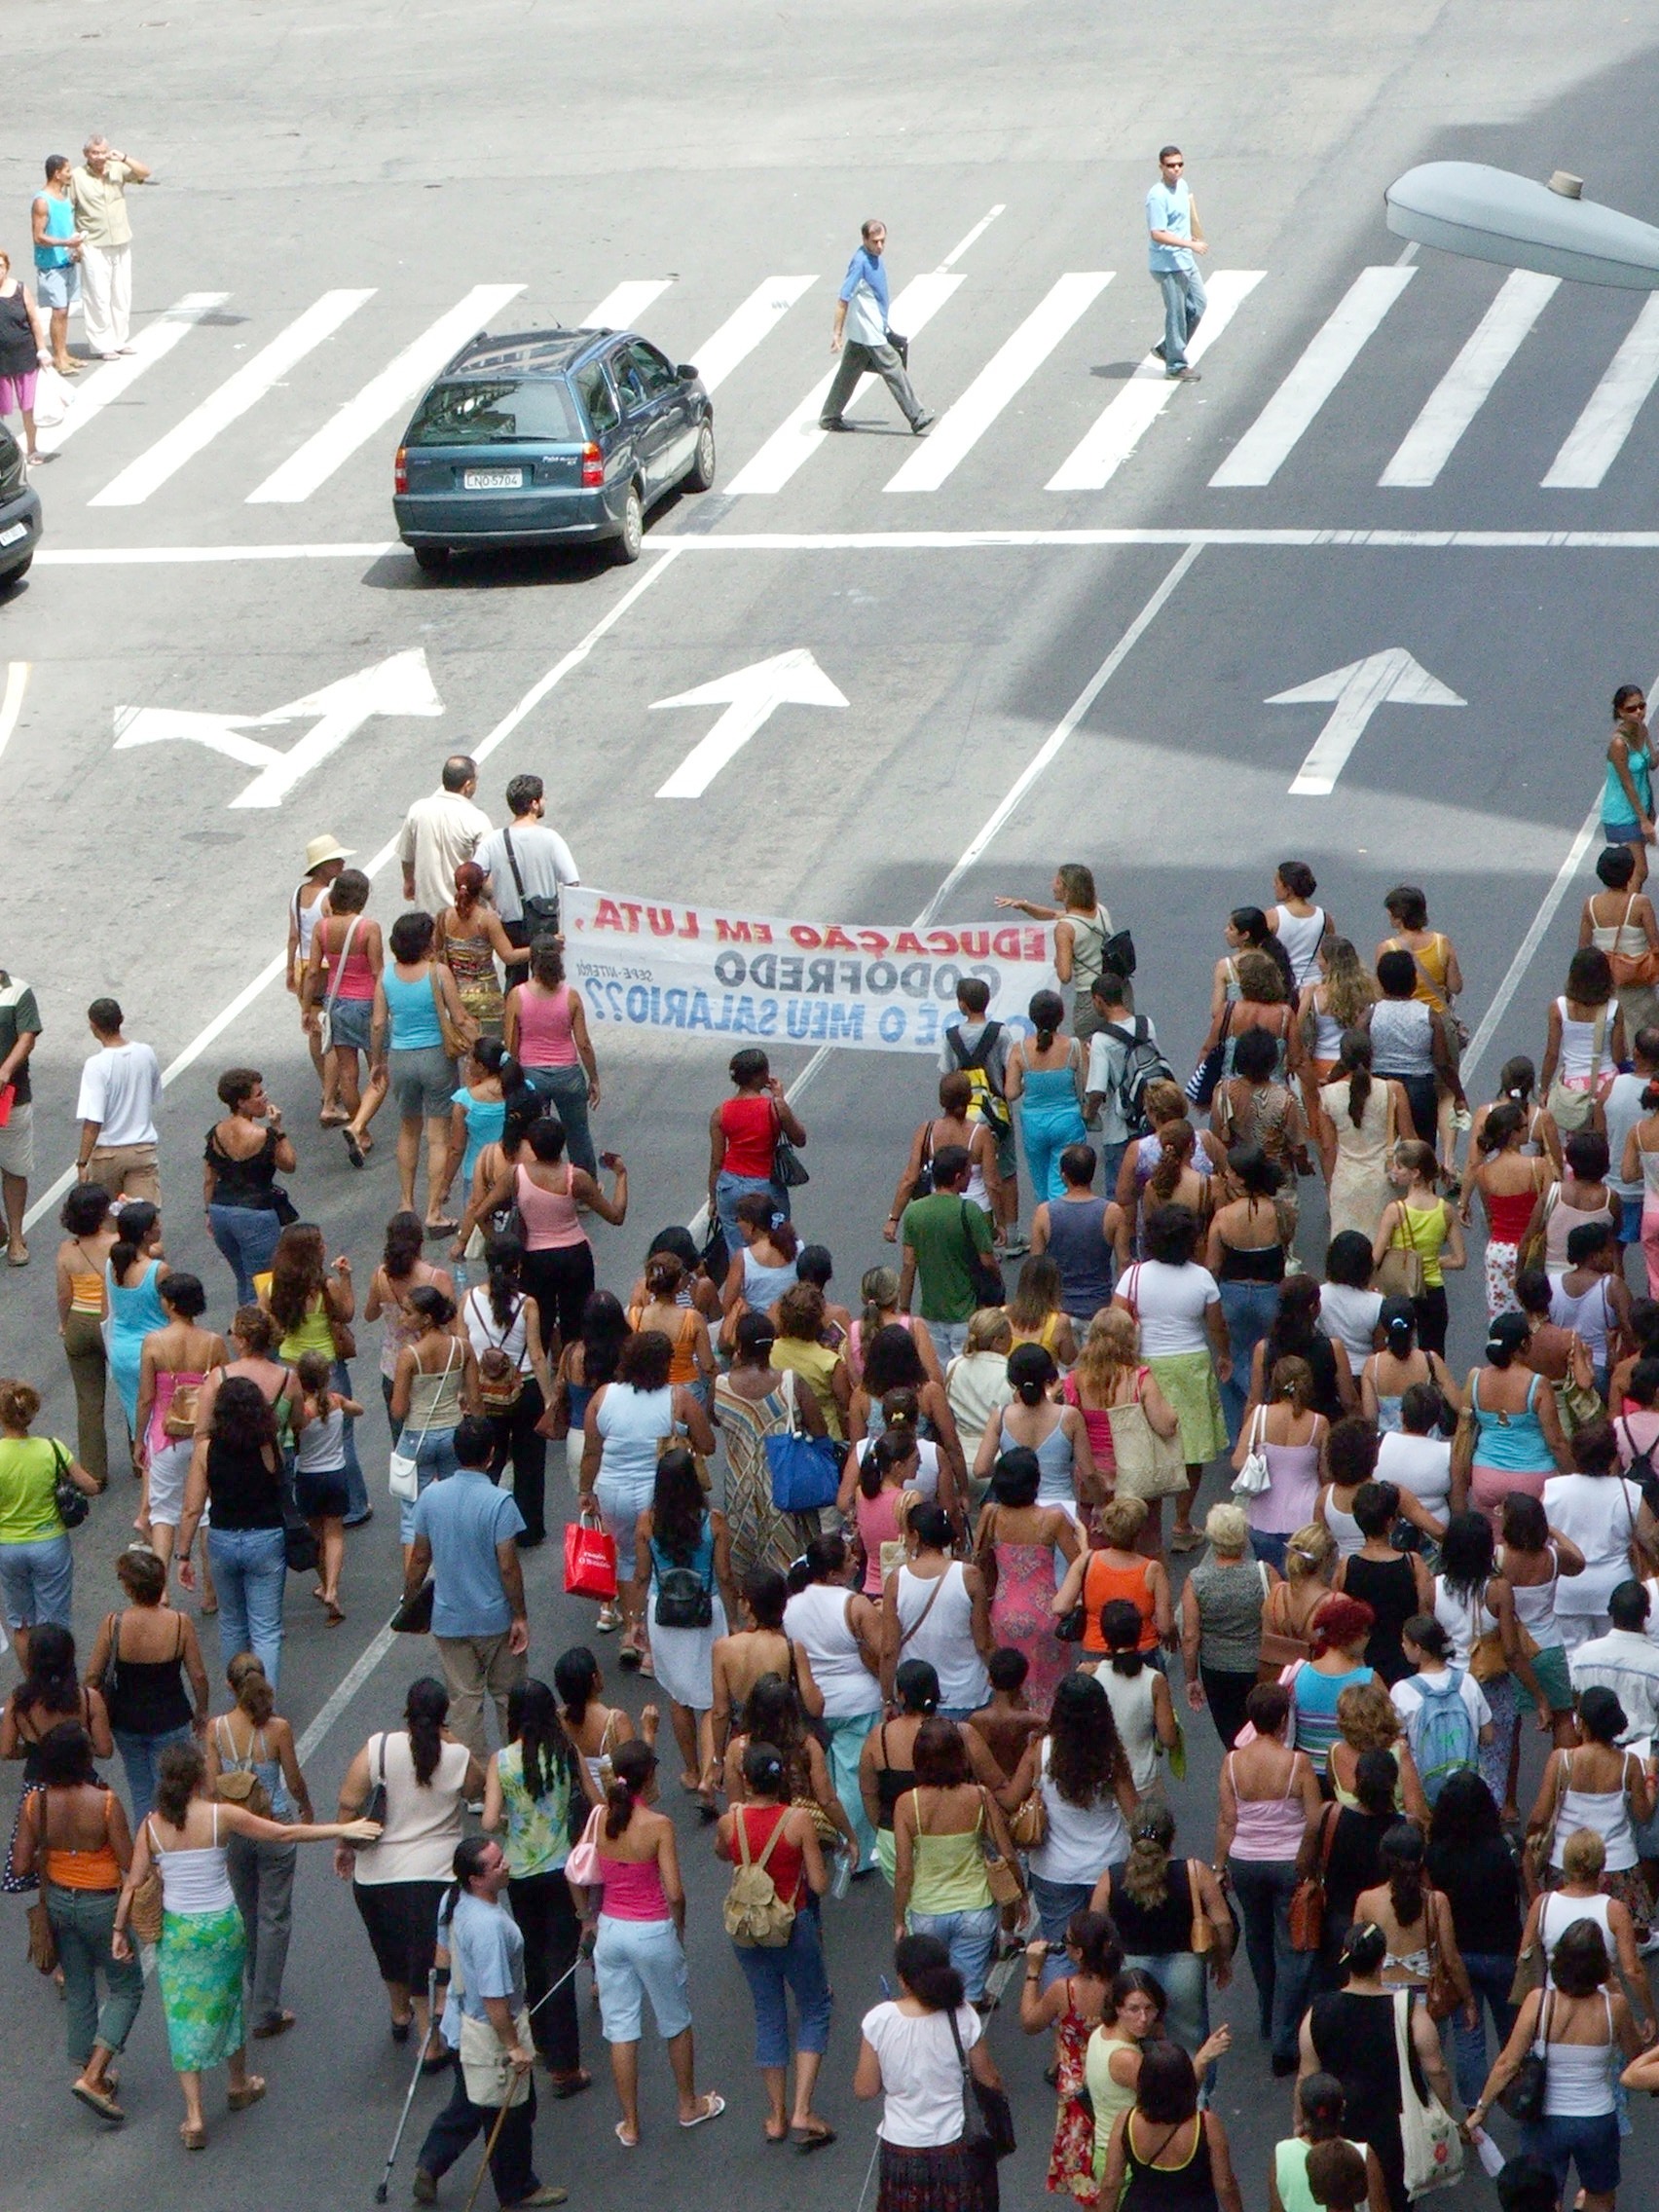
lake, crowd, scenery, race, sunny, outside, sports, canada, communications, racing, day, race track, endurance, sport venue, human action, long distance running